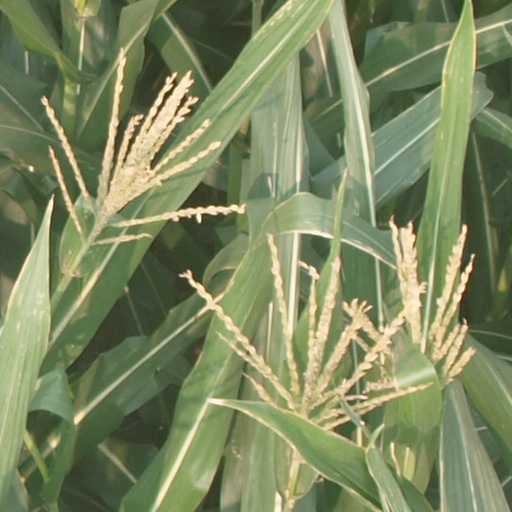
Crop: maize; corn